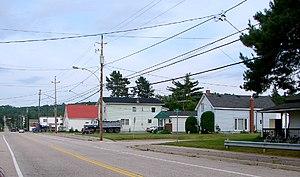
Powassan est une ville du district de Parry Sound, en Ontario, au Canada.